Nicholas Lodge

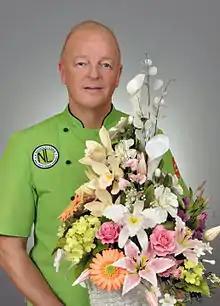
Nicholas Lodge holding an arrangement of gum paste flowers that he created.

Chef Nicholas Lodge (born 12 June 1962) was a pastry chef, master cake artist, author and instructor. He was the co-owner of the Atlanta-based International Sugar Art Collection, a retail gallery and school teaching all levels of cake decorating and sugar arts. He was best known for creating botanically correct gum paste flowers. Lodge was an instructor at the French Pastry School in Chicago, Illinois. He was a recurring judge on Food Network Challenge, he judged annually at the Omni Grove Park Inn National Gingerbread House Competition and other regional competitions (Lodge judged pastry competitions on the regional, national and international level).